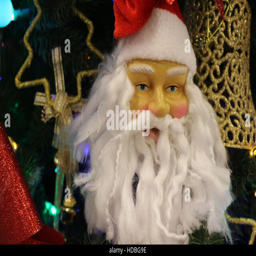
christmas time brings such happiness to all .